Rivers and Fisheries Trusts of Scotland

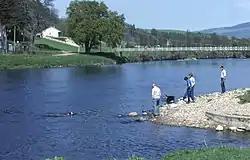
River Spey

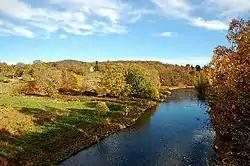
River Don near Alford

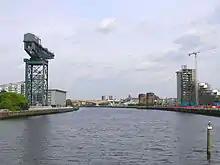
River Clyde

The Rivers and Fisheries Trusts of Scotland (RAFTS) (also known as the Association of Scottish River & Fishery Management Trusts) is a waterway society, an unincorporated association, a Scottish charity, and an umbrella organisation for river trusts in Scotland, based in Edinburgh.